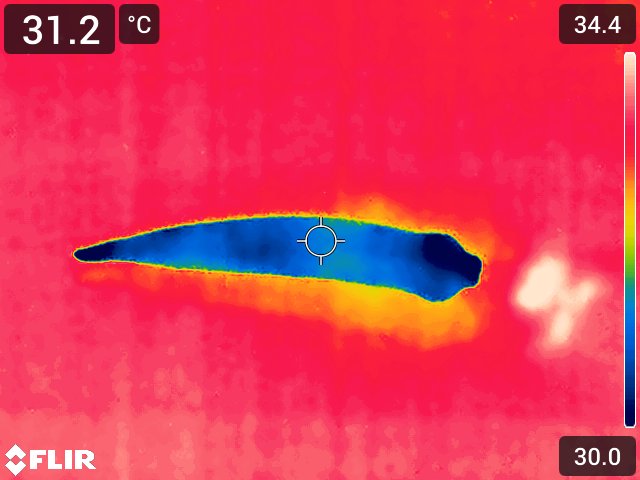
Maturity: adequate_matured